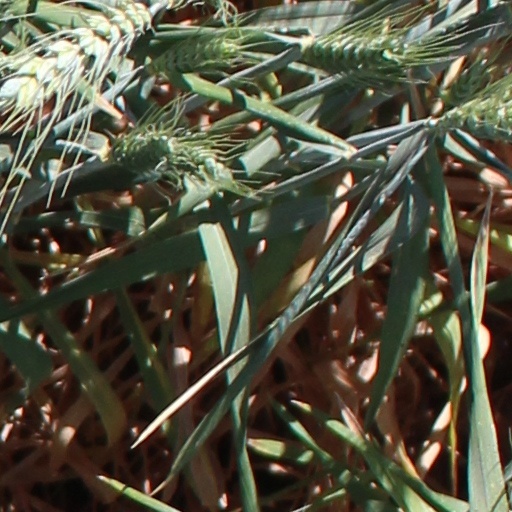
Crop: wheat